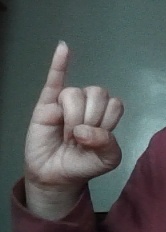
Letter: meem